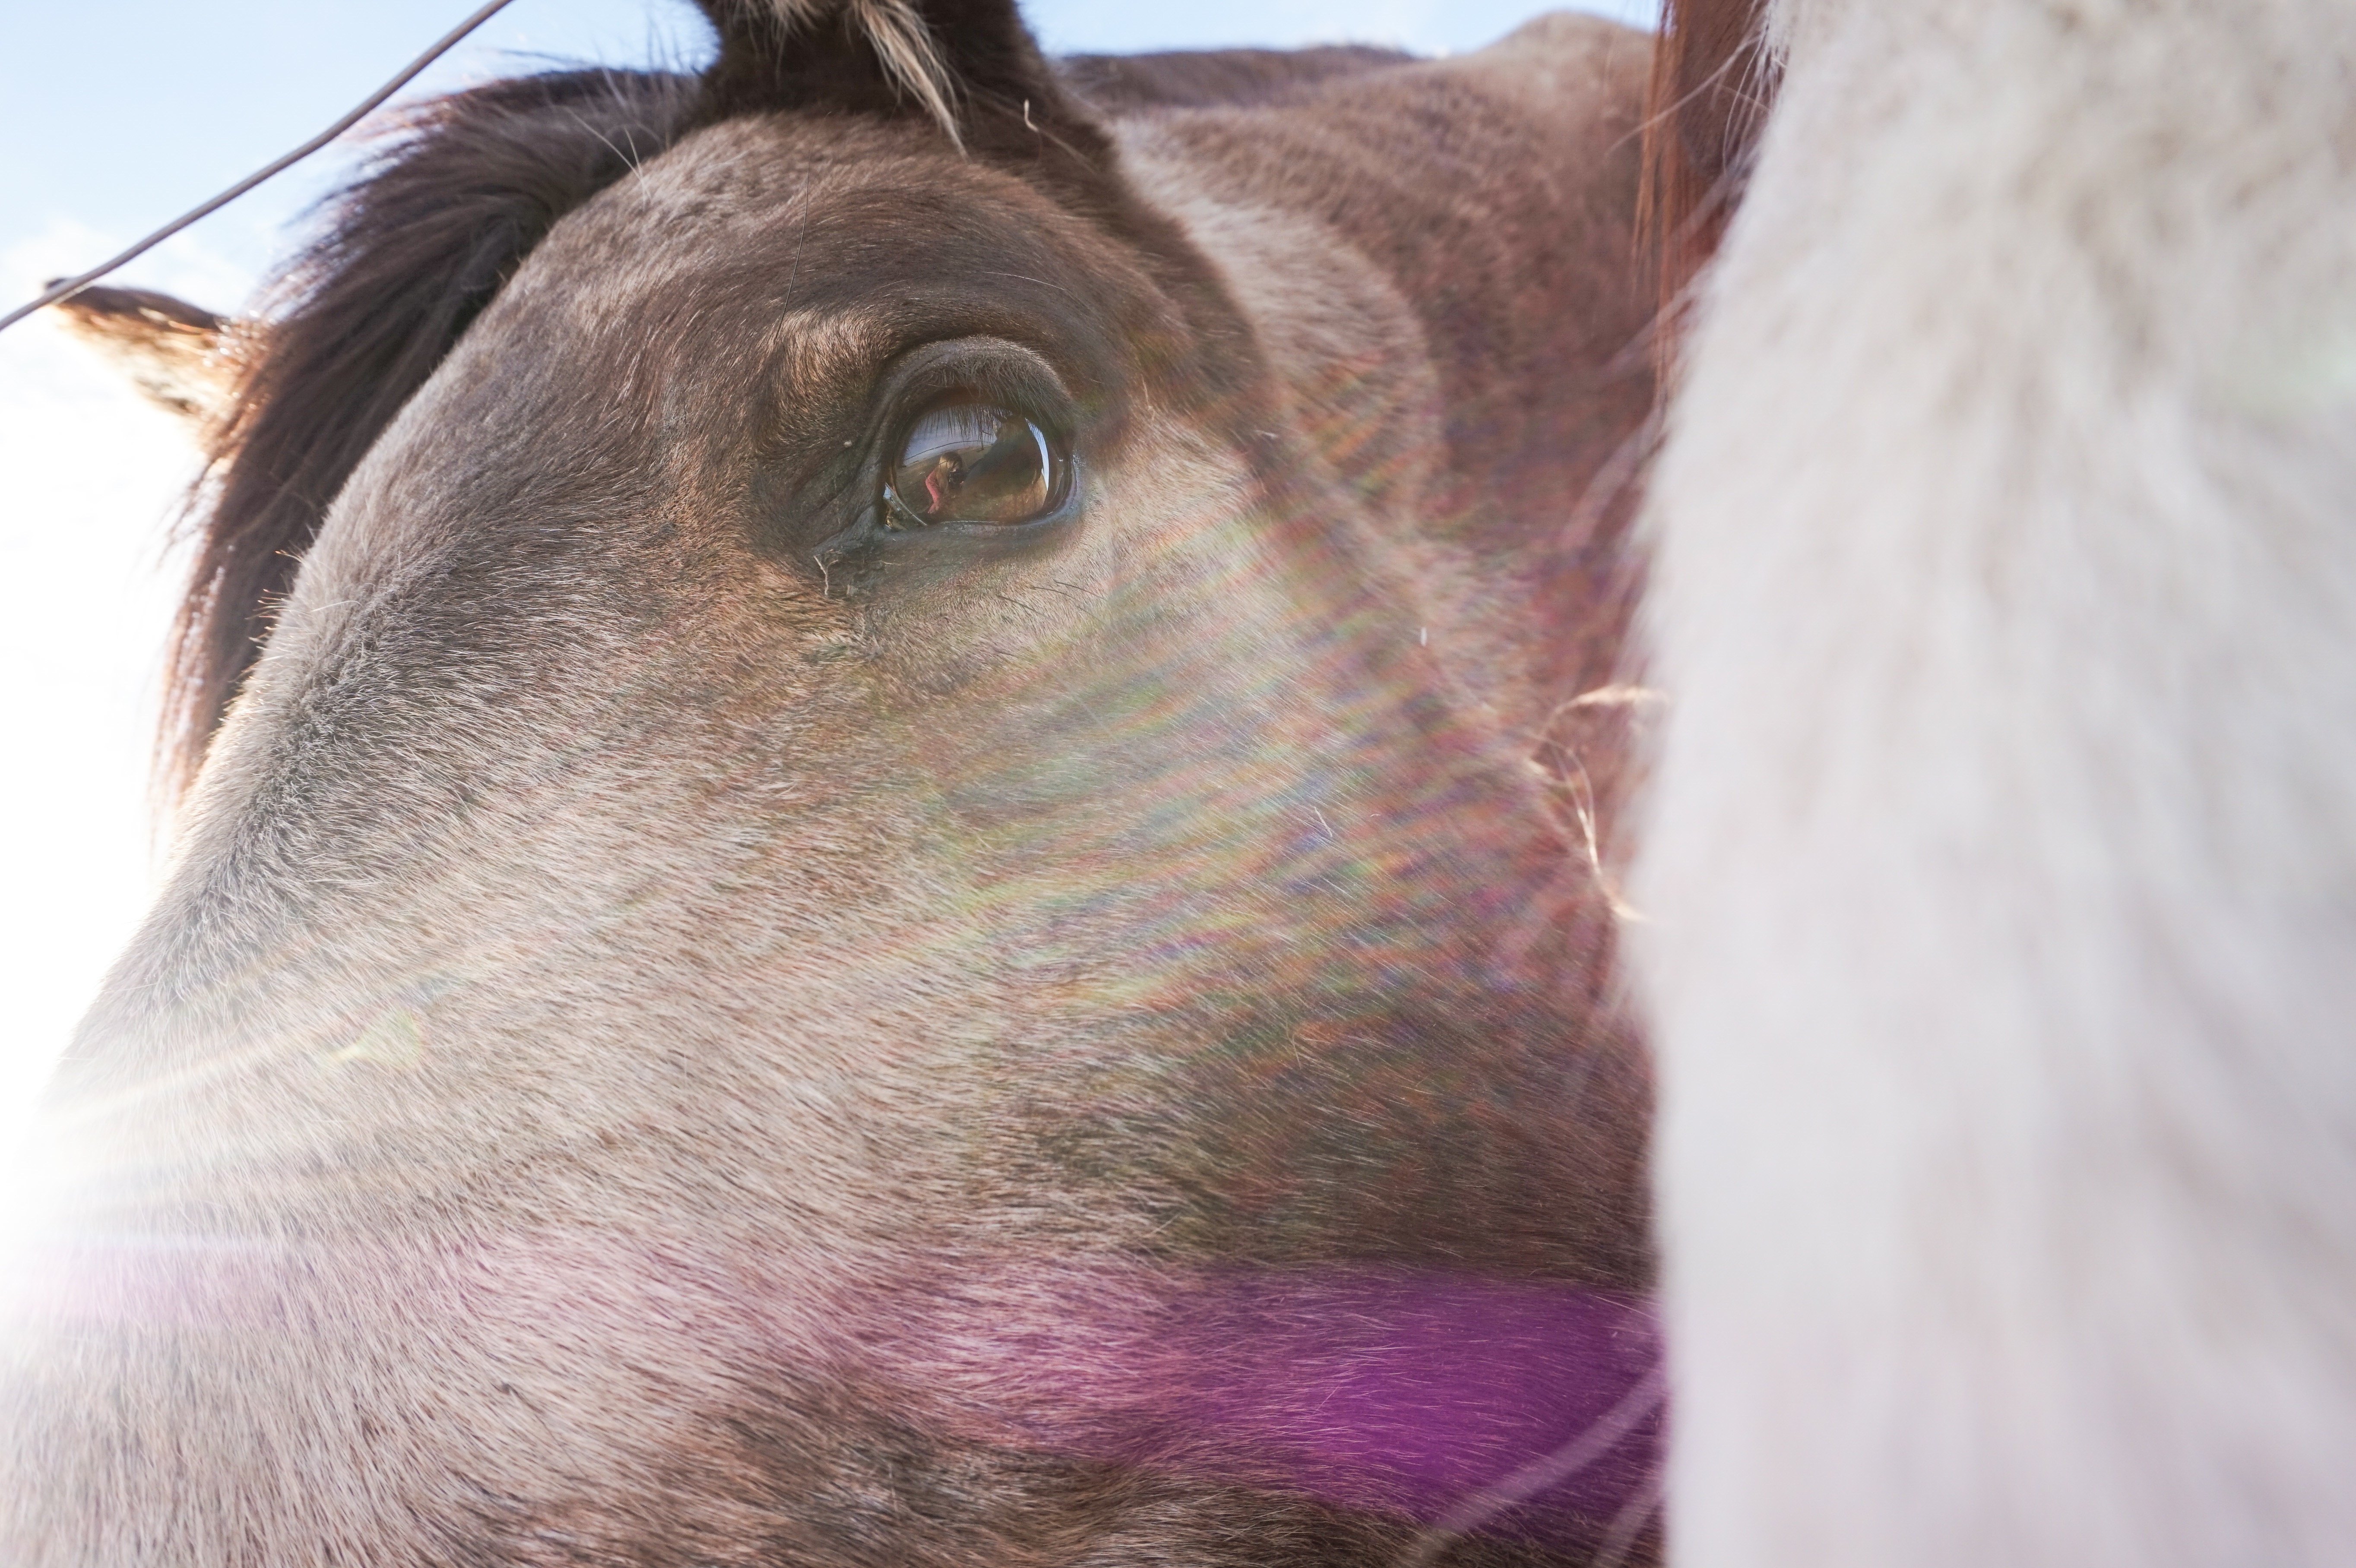
goat, horse, mammal, mane, close up, goats, head, vertebrate, horse like mammal, mustang horse